Daddy's Gone A-Hunting (1969 film)

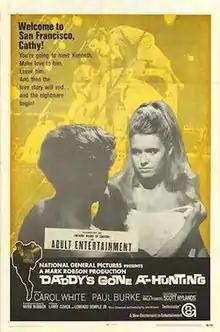
Theatrical poster

Daddy's Gone A-Hunting is a 1969 American thriller film directed by Mark Robson and starring Carol White, Paul Burke, and Scott Hylands. Its title comes from the lullaby "Bye, baby Bunting". A novelization of the film was released in the same year. This is the first film directed by Robson after his 1967 box office hit "Valley of the Dolls".